Sonepur Cattle Fair

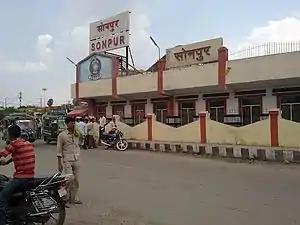
Sonpur railway station

Sonpur is easily accessible by Roadways and Railways. Moreover, it is only 25 kilometers from Bihar's Capital Patna, which is well connected by Airways, Railways and Roadways to the other parts of the country. During the time of Fair, BSTDC also organizes Ferries from Patna to Sonpur.